Italian invasion of British Somaliland

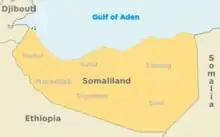

The British had fought the Somaliland Campaign (1900–1920) against Diiriye Guure and his Dervish state, to gain control over the territory. In 1910 the British garrison had been forced to retreat to the coast until the end of the First World War and only after four campaigns did Somali resistance end in 1920, after three weeks of attacks by local troops, a King's African Rifles (KAR) battalion and the Royal Air Force (RAF). The colony had an area of about with a plain inland from the coast up to deep, ending at a mountain range an average of high.